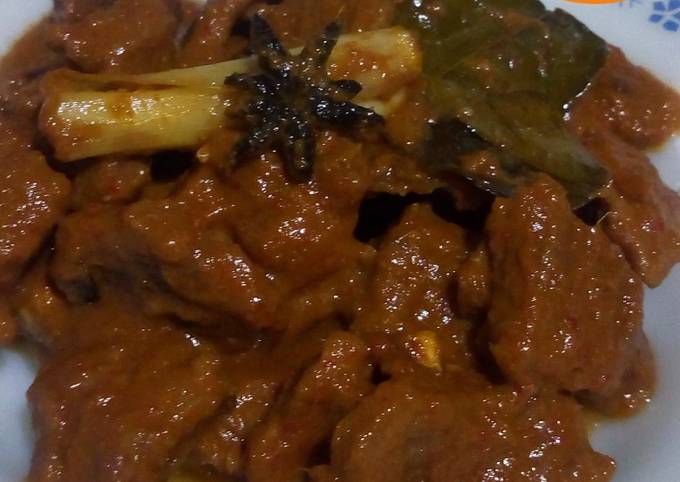
Label: daging_rendang